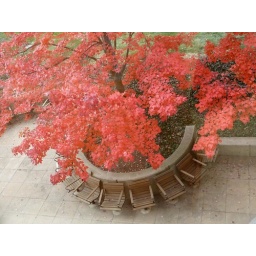
These red trees by the hospital have such lasting power. After other trees have shed, these remain.